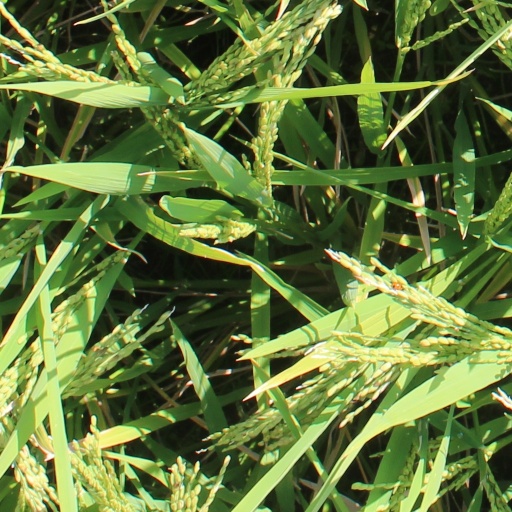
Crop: rice